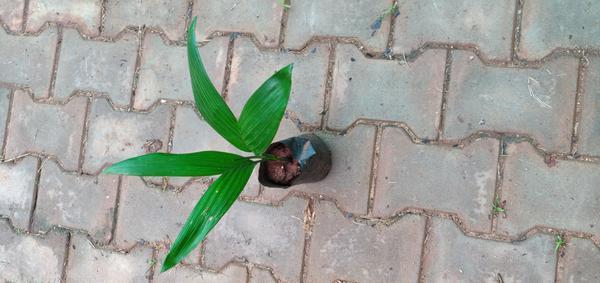
Plant: Betel_Nut